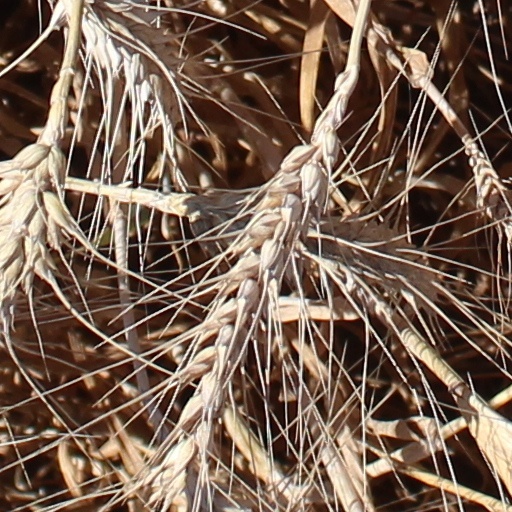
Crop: wheat